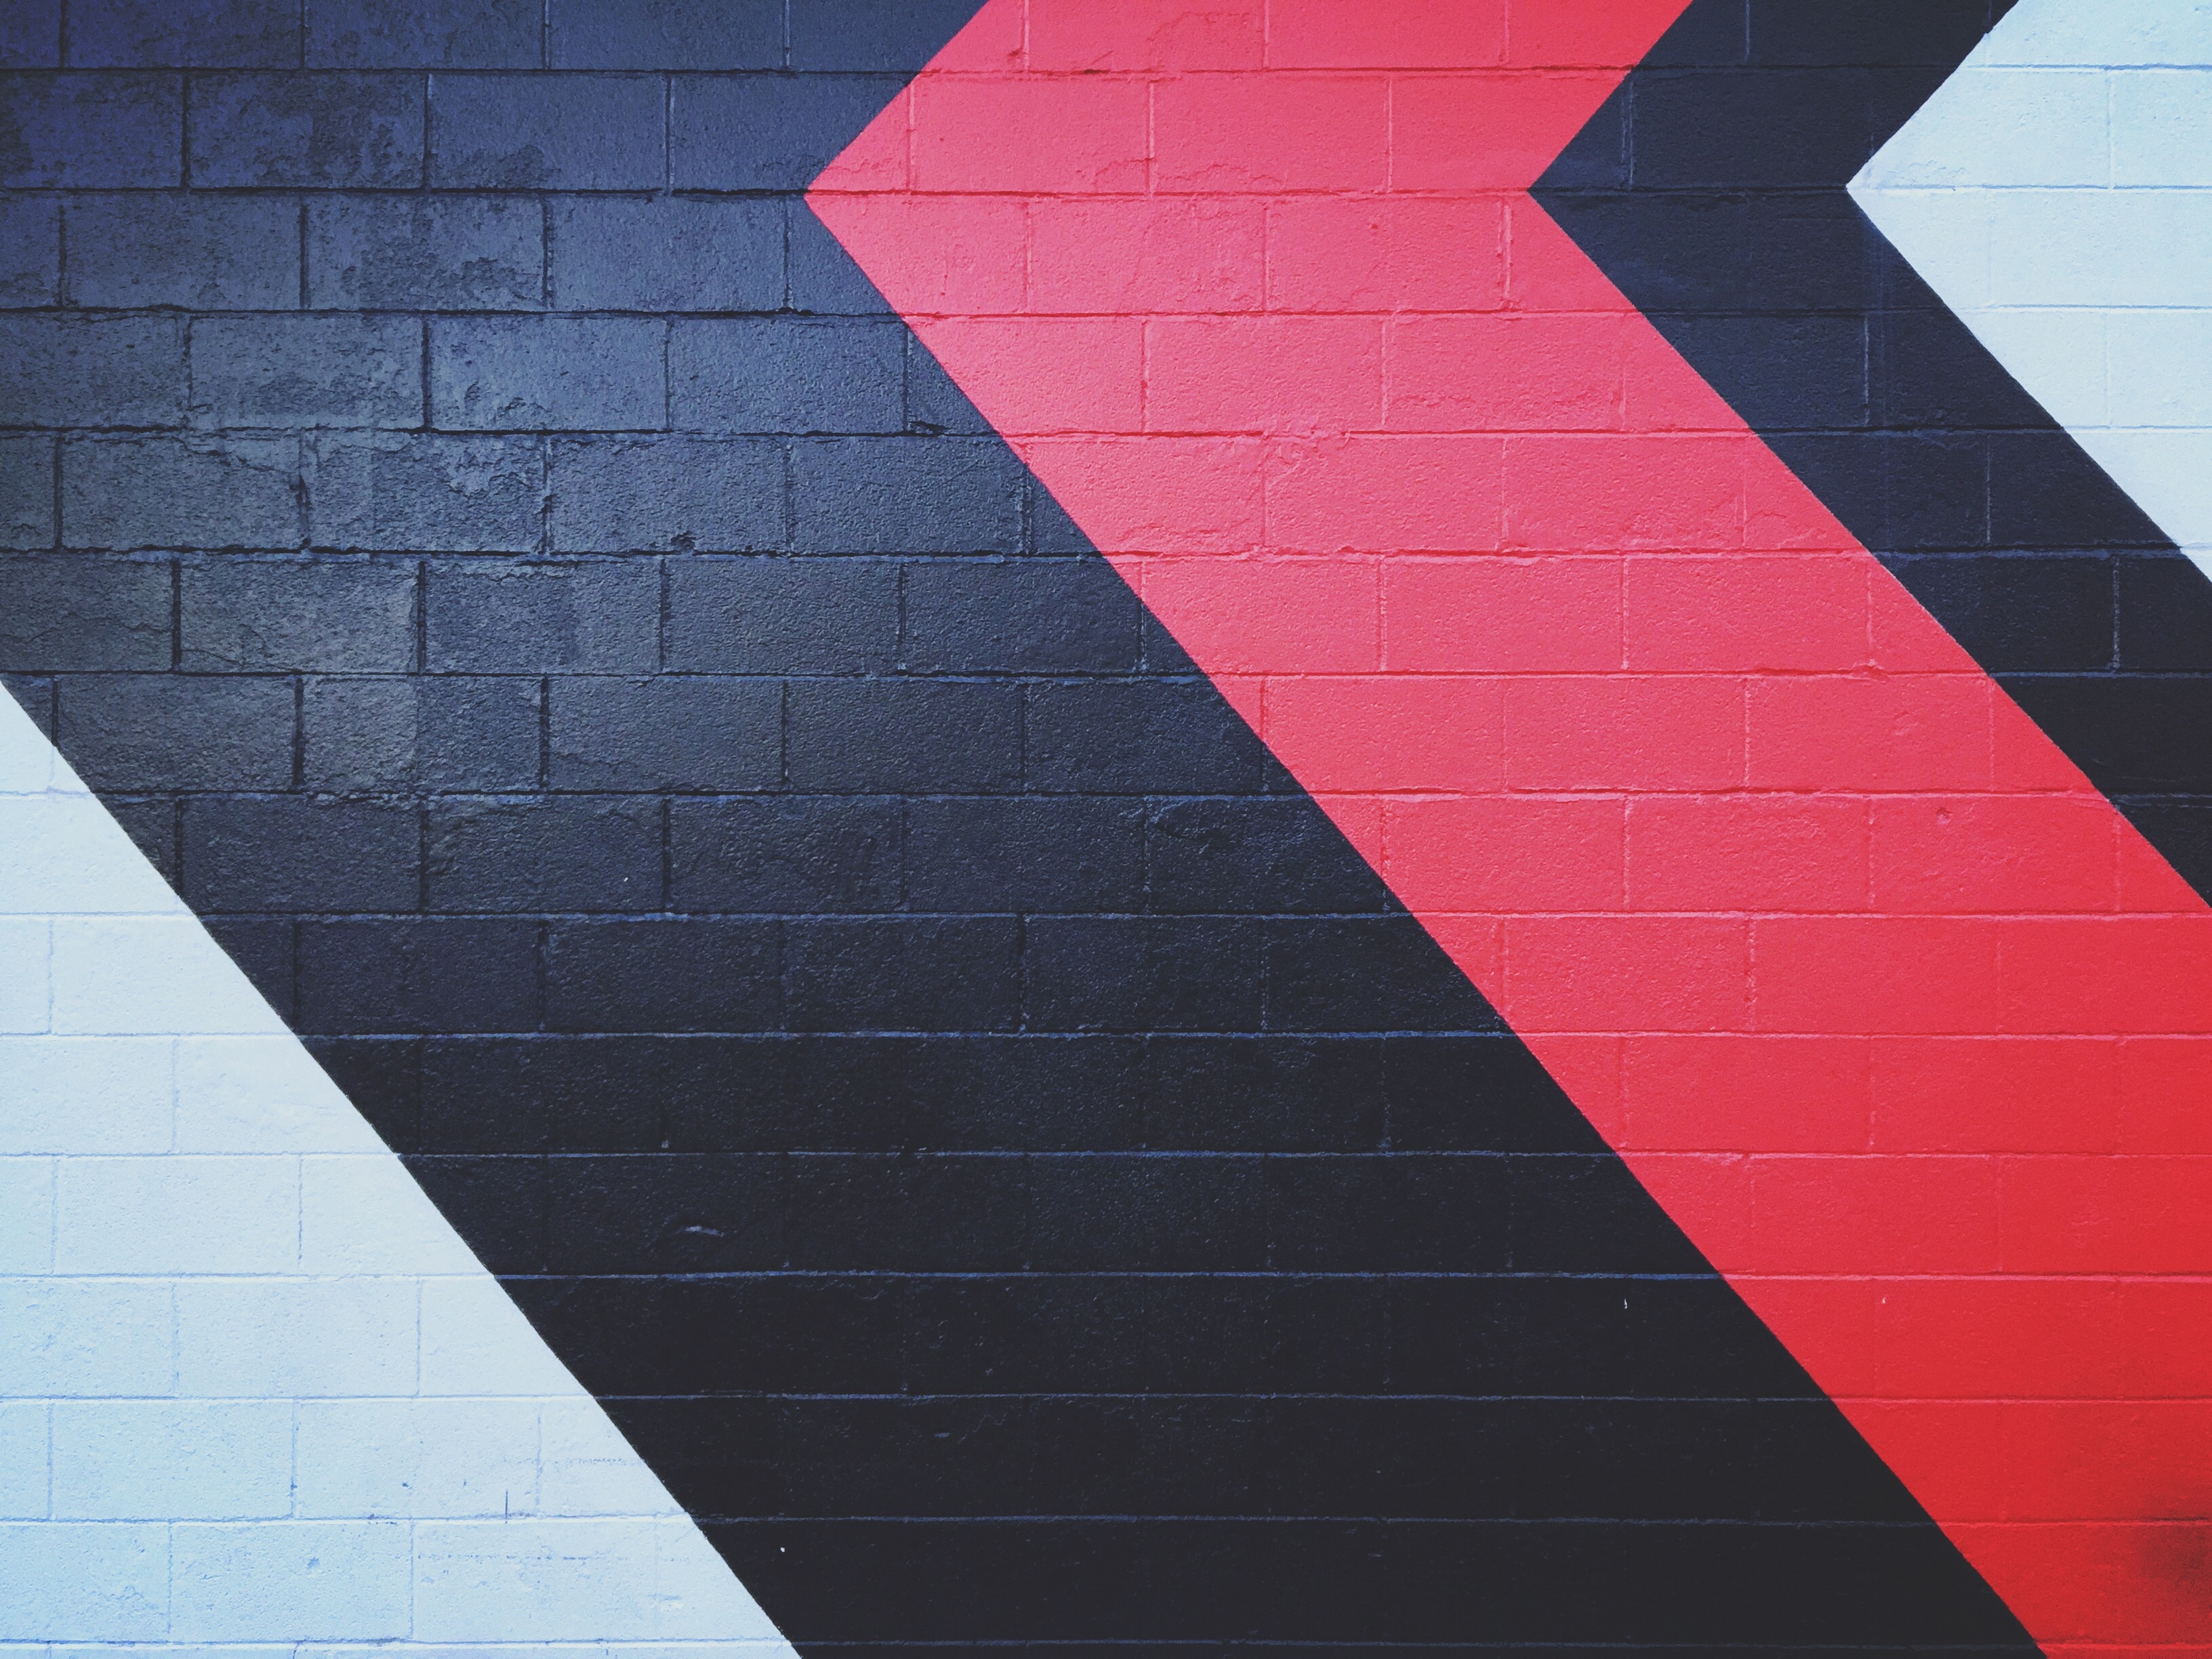
wing, floor, number, wall, line, red, color, shadow, blue, black, circle, art, design, triangle, symmetry, shape, flooring